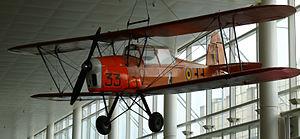
Le Stampe SV-4b est un biplan d'entraînement biplace dérivé du Stampe SV-4.